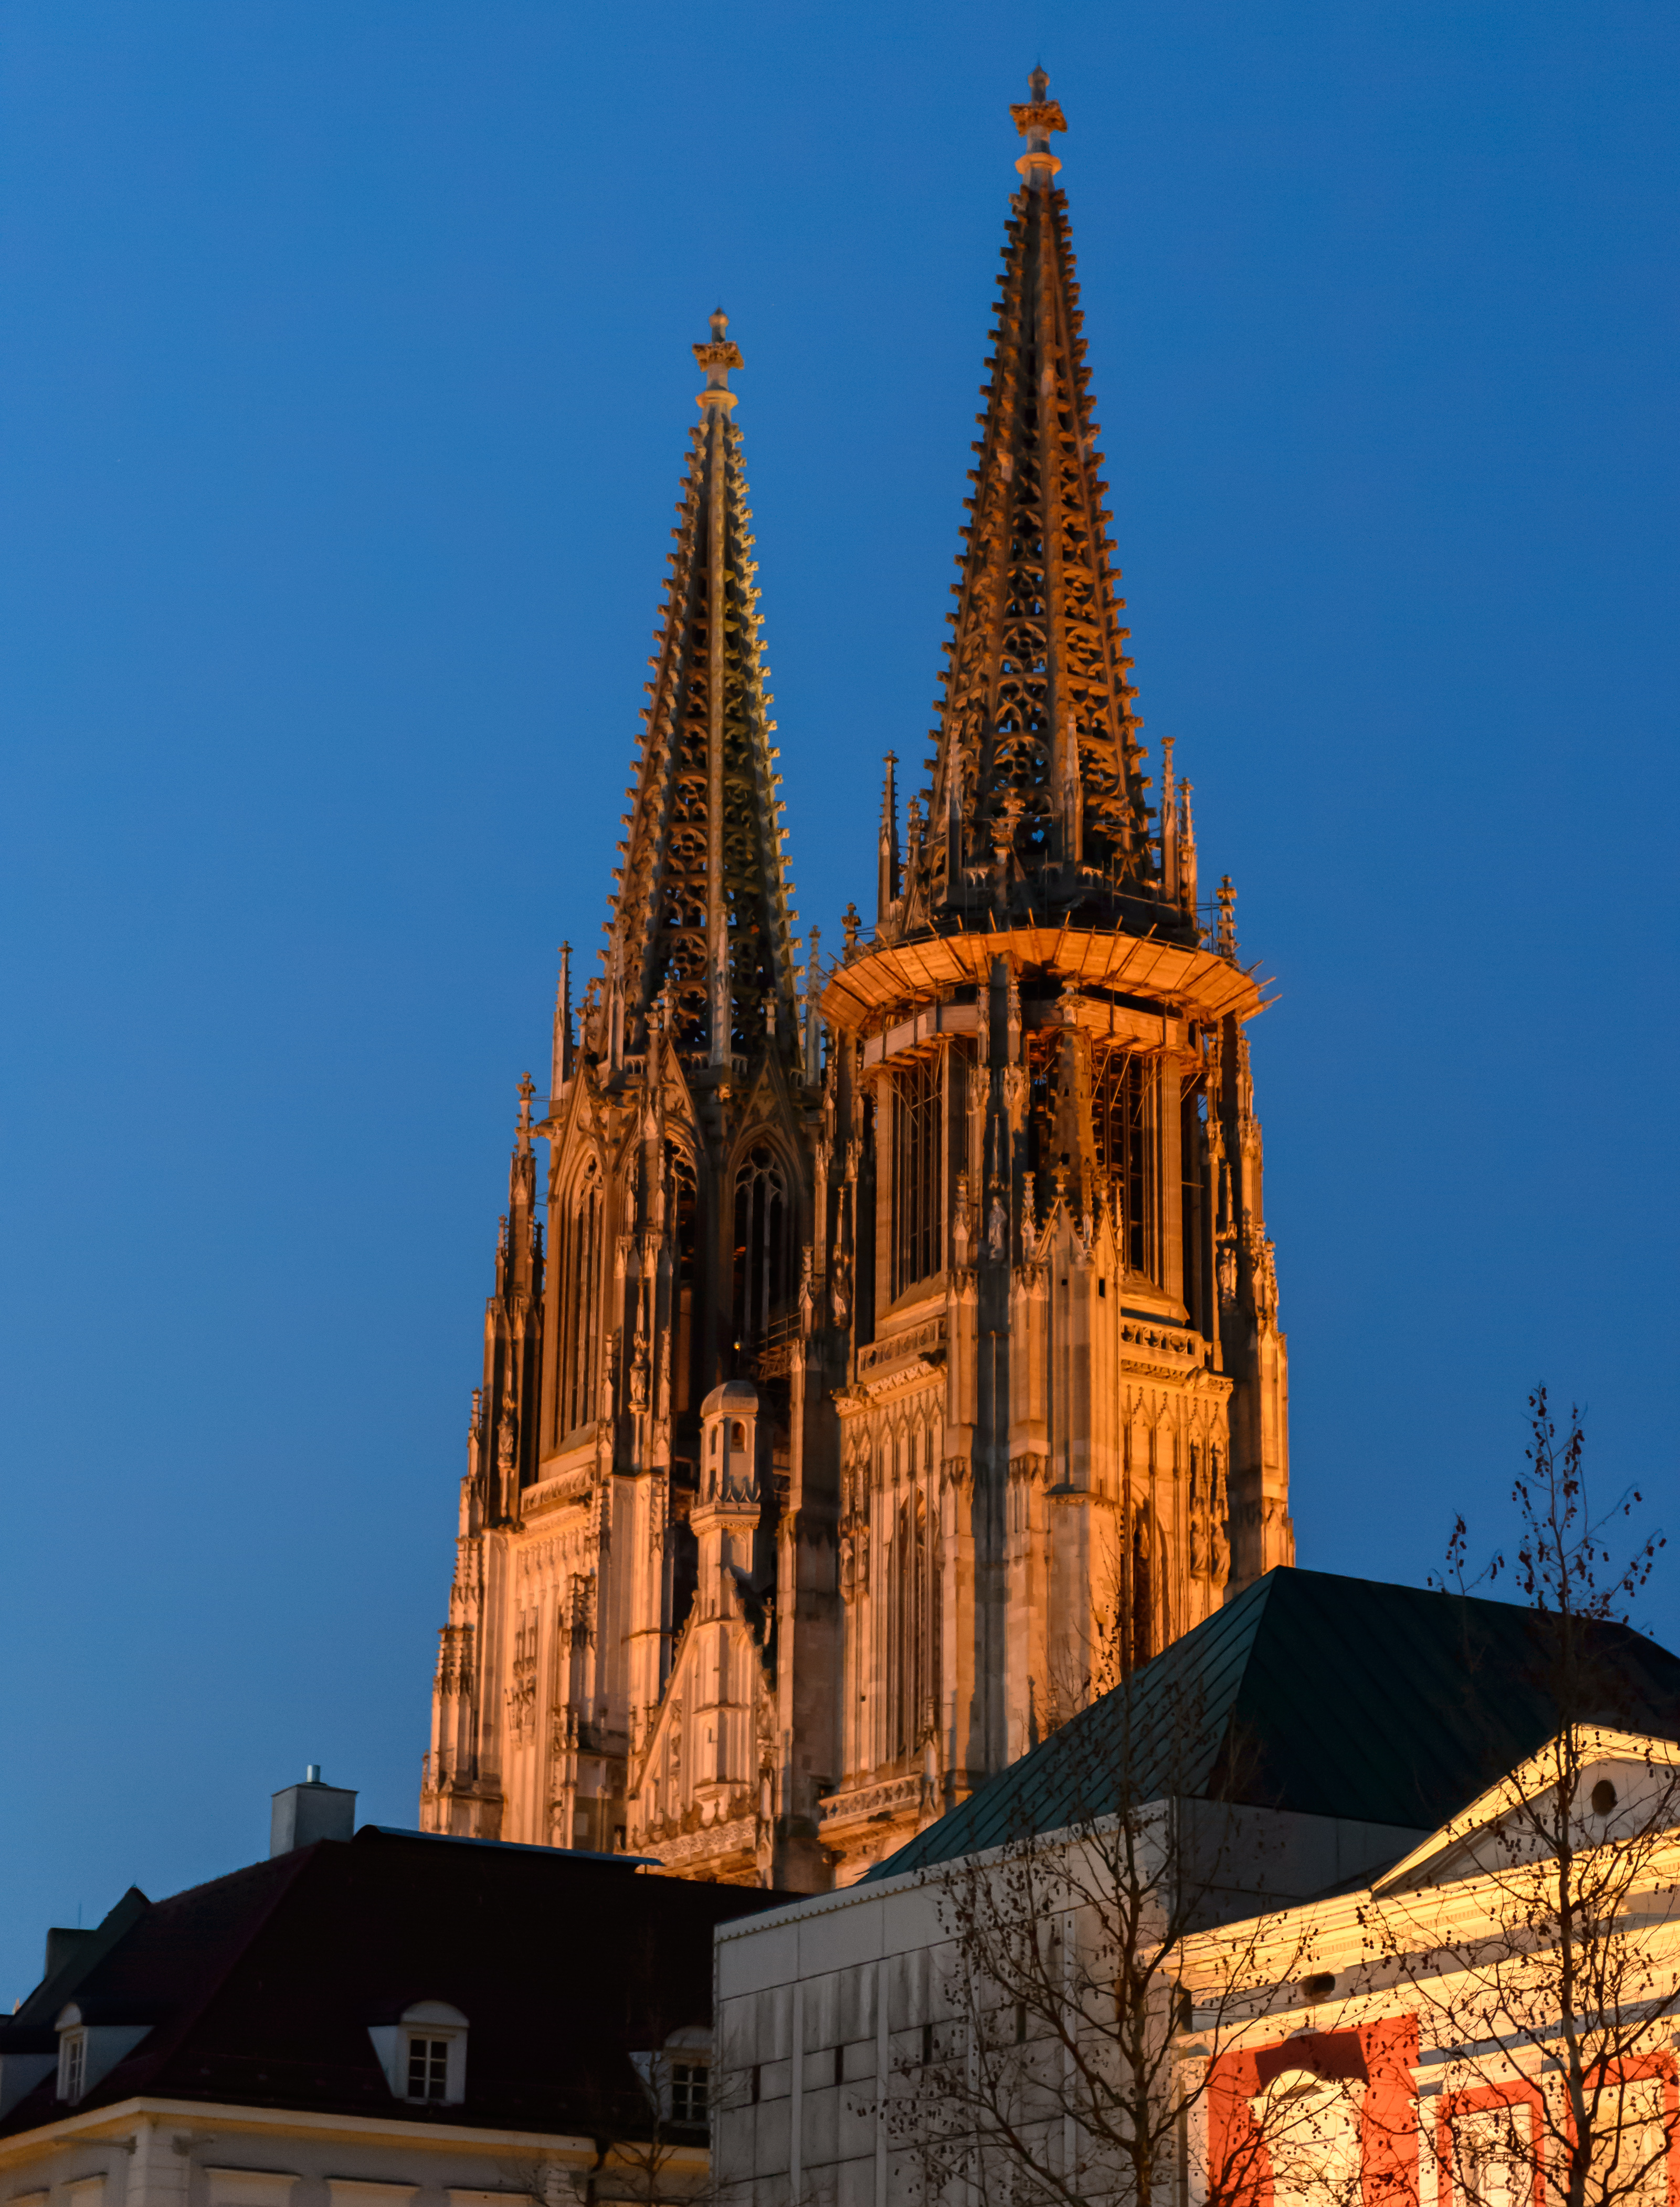
building, tower, landmark, cathedral, nikon, place of worship, temple, spire, steeple, germany, bavaria, regensburg, nikond4, d4, ratisbona, gothic architecture